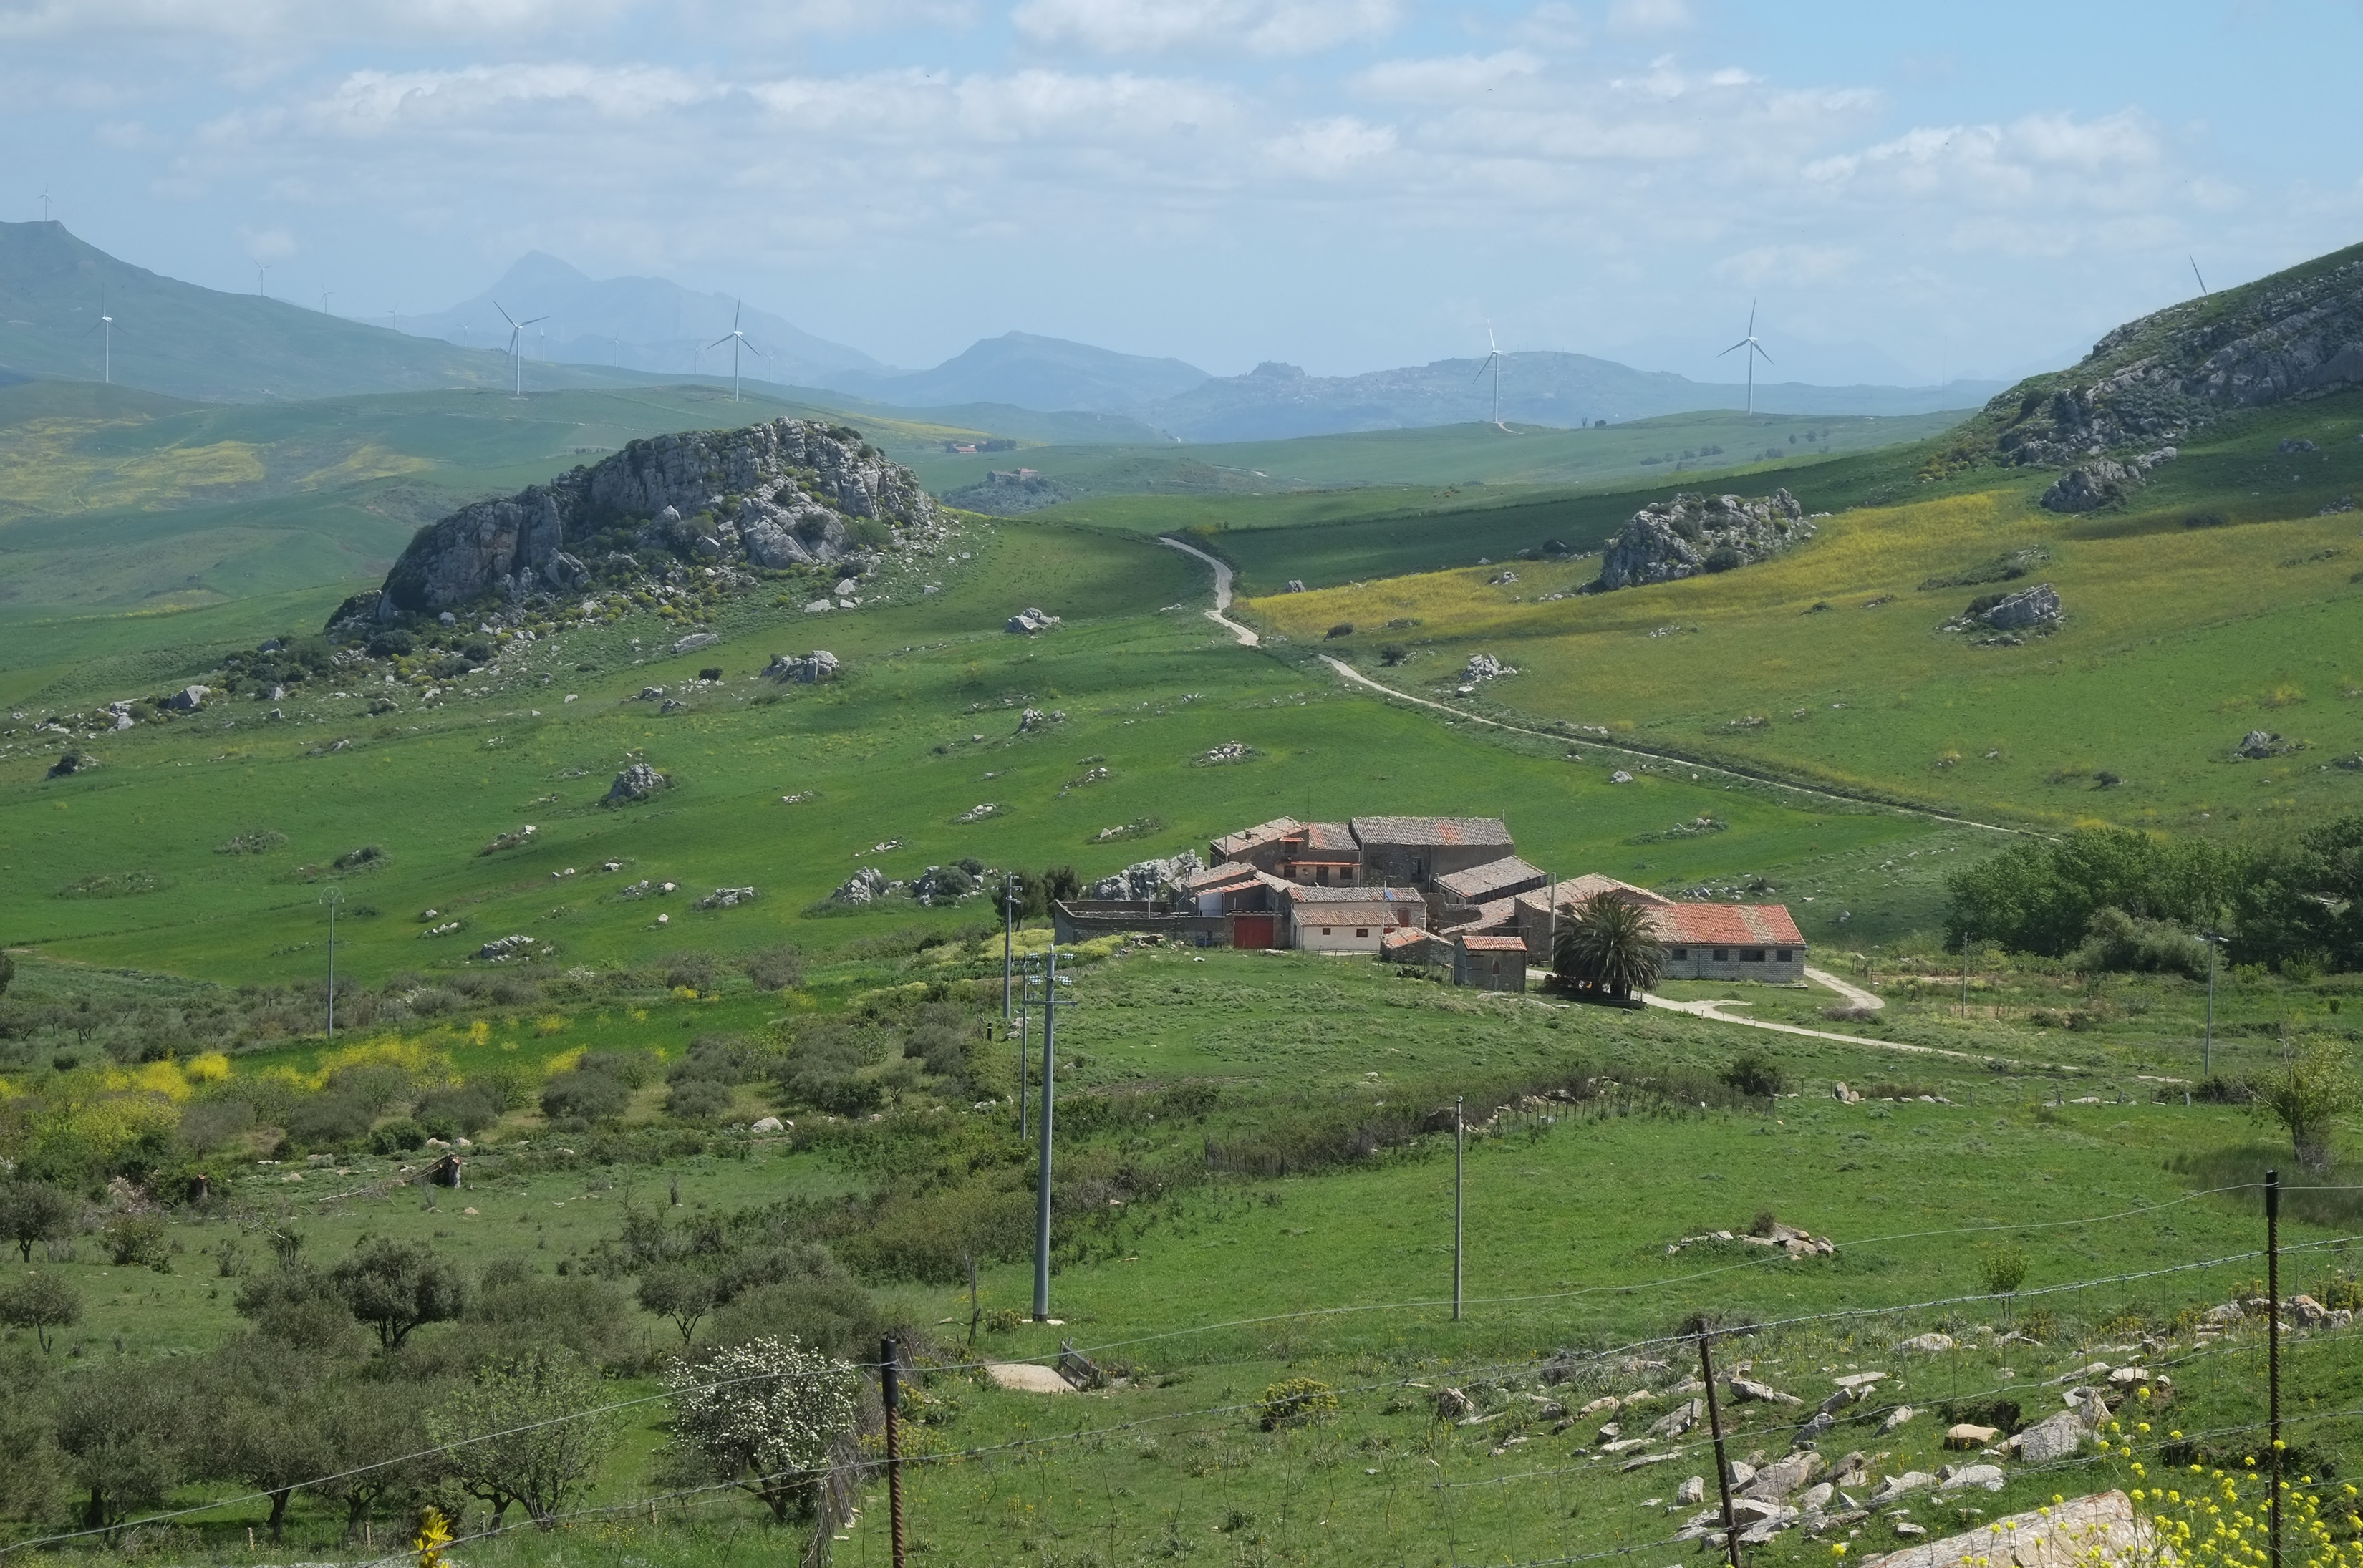
landscape, mountain, field, meadow, hill, valley, mountain range, village, pasture, italy, agriculture, highland, ridge, plain, grassland, plateau, fuji, fell, loch, ecosystem, sicily, fujix, fujixe1, e1, corleone, rural area, landform, lake district, mountain pass, geographical feature, mountainous landforms